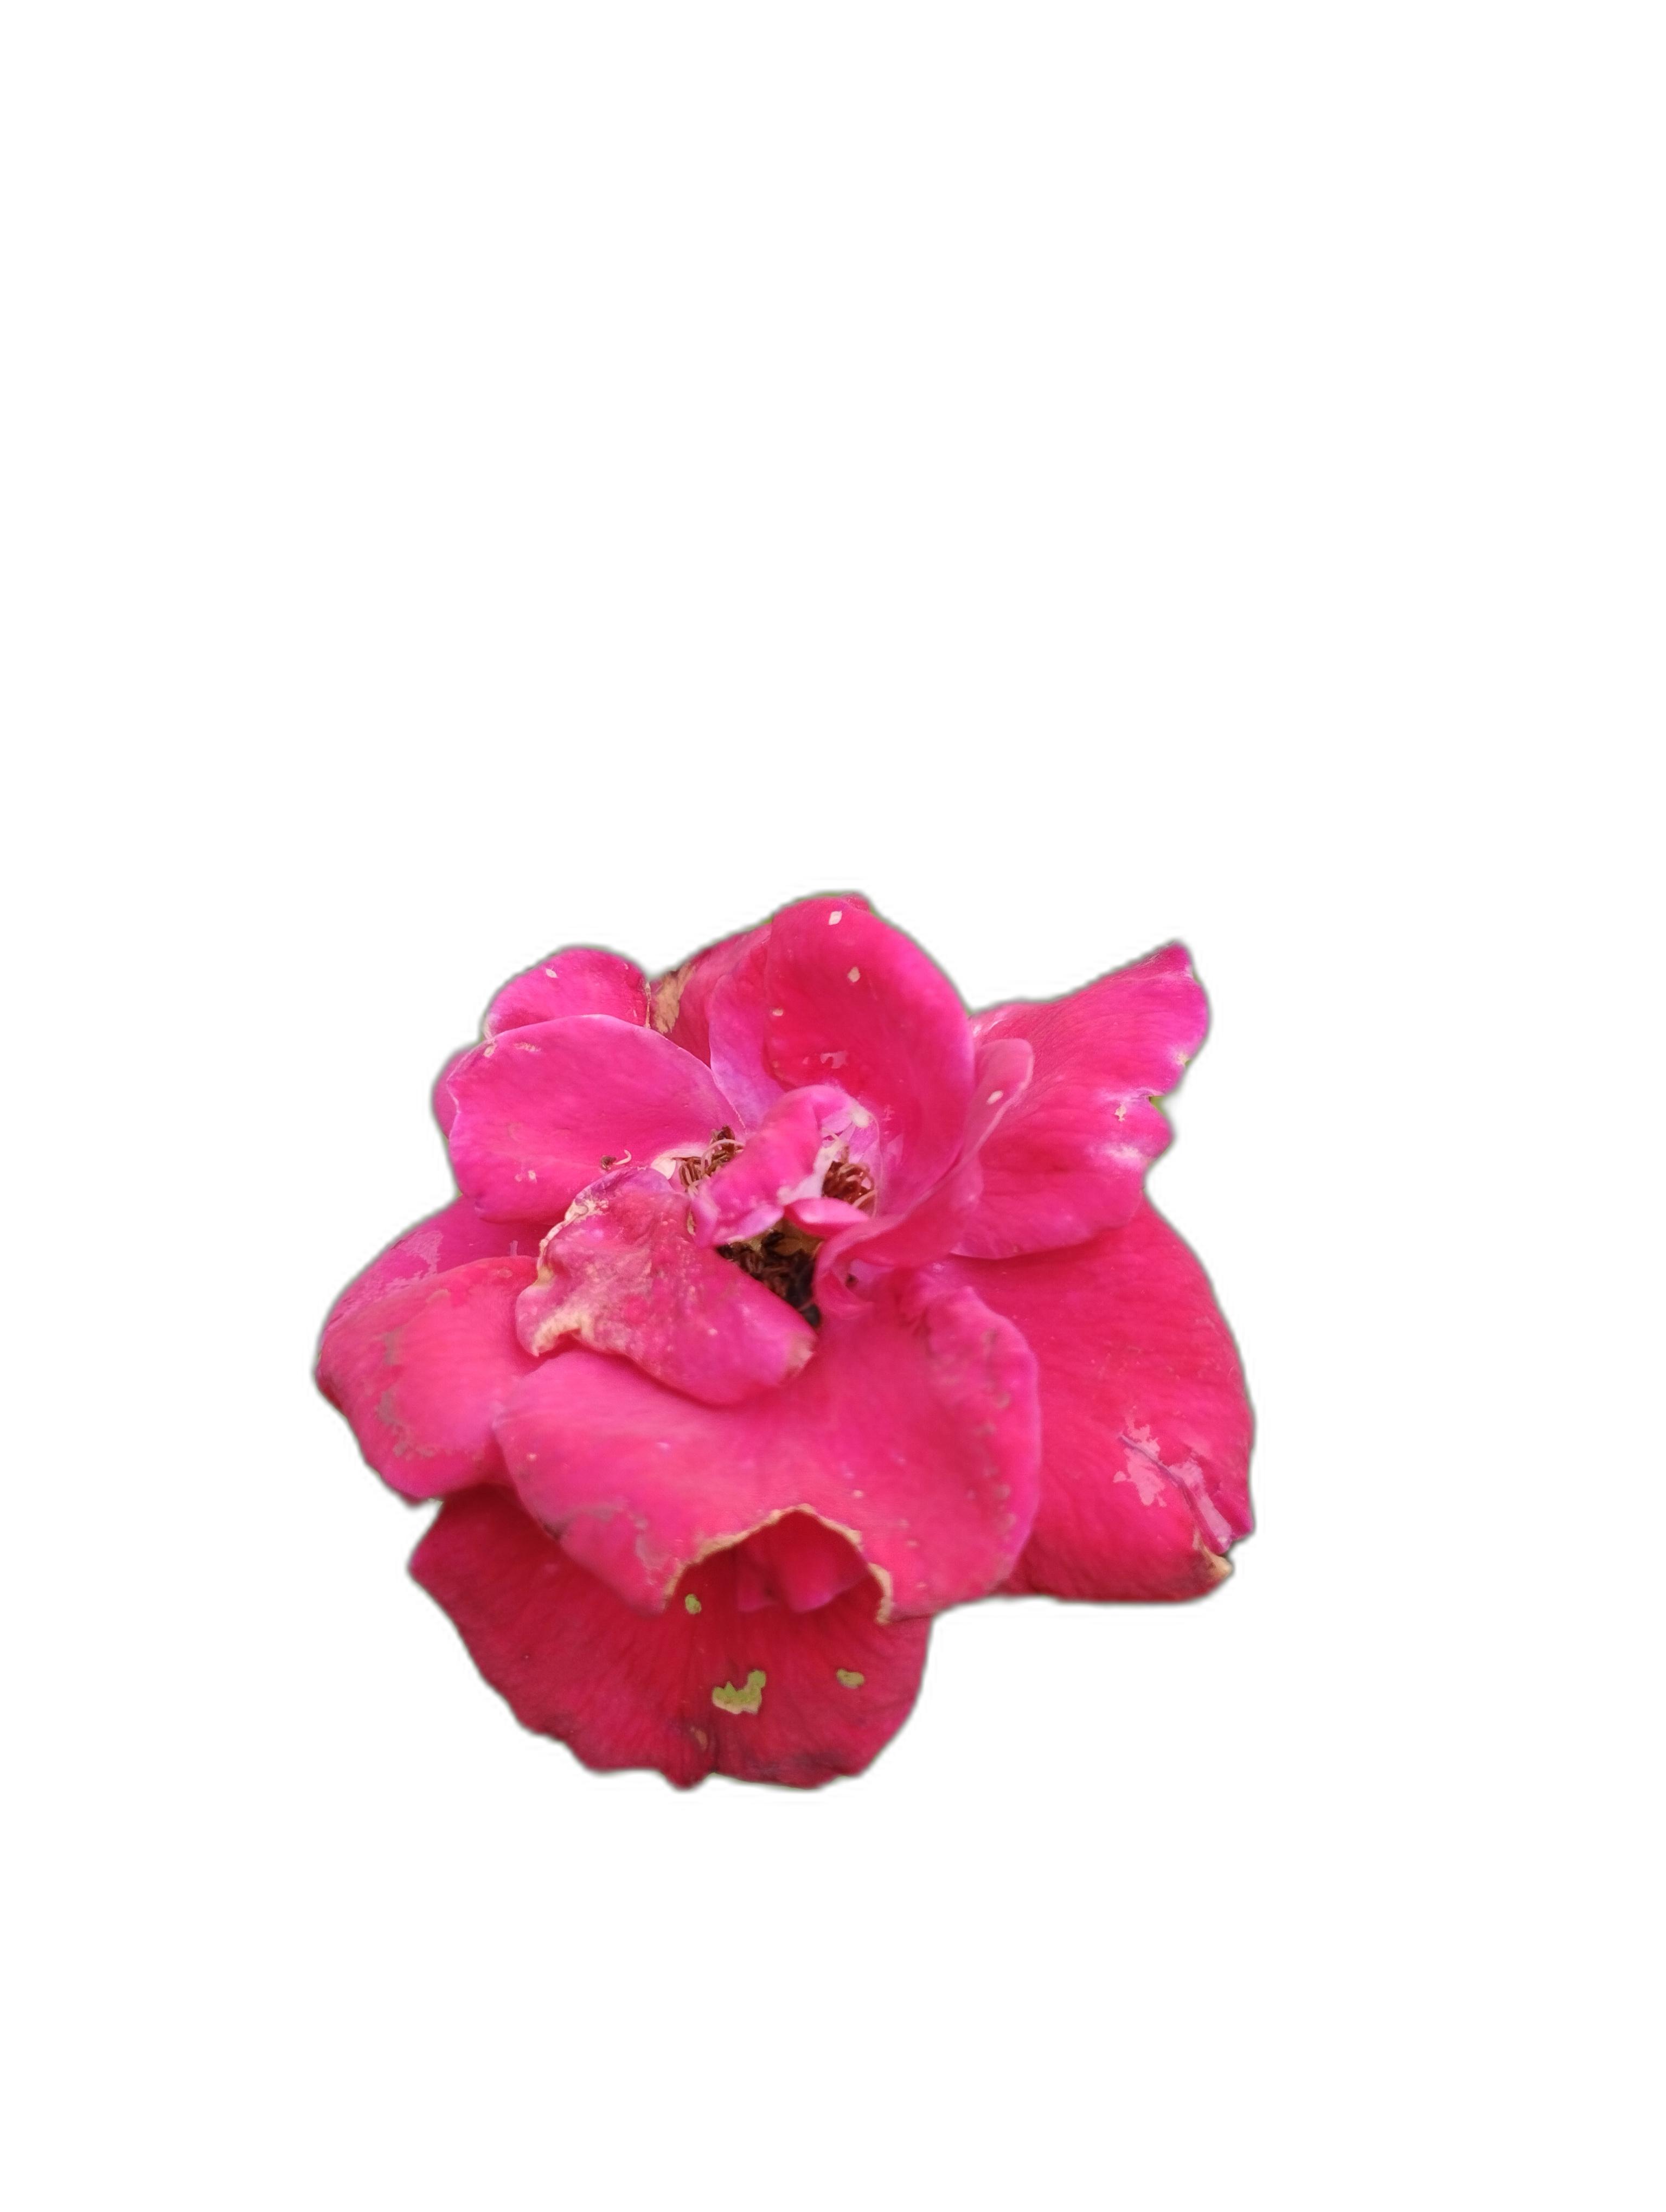
Label: Rose